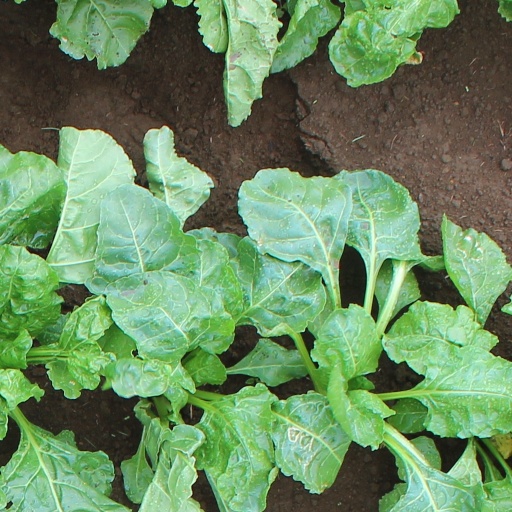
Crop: sugar beet